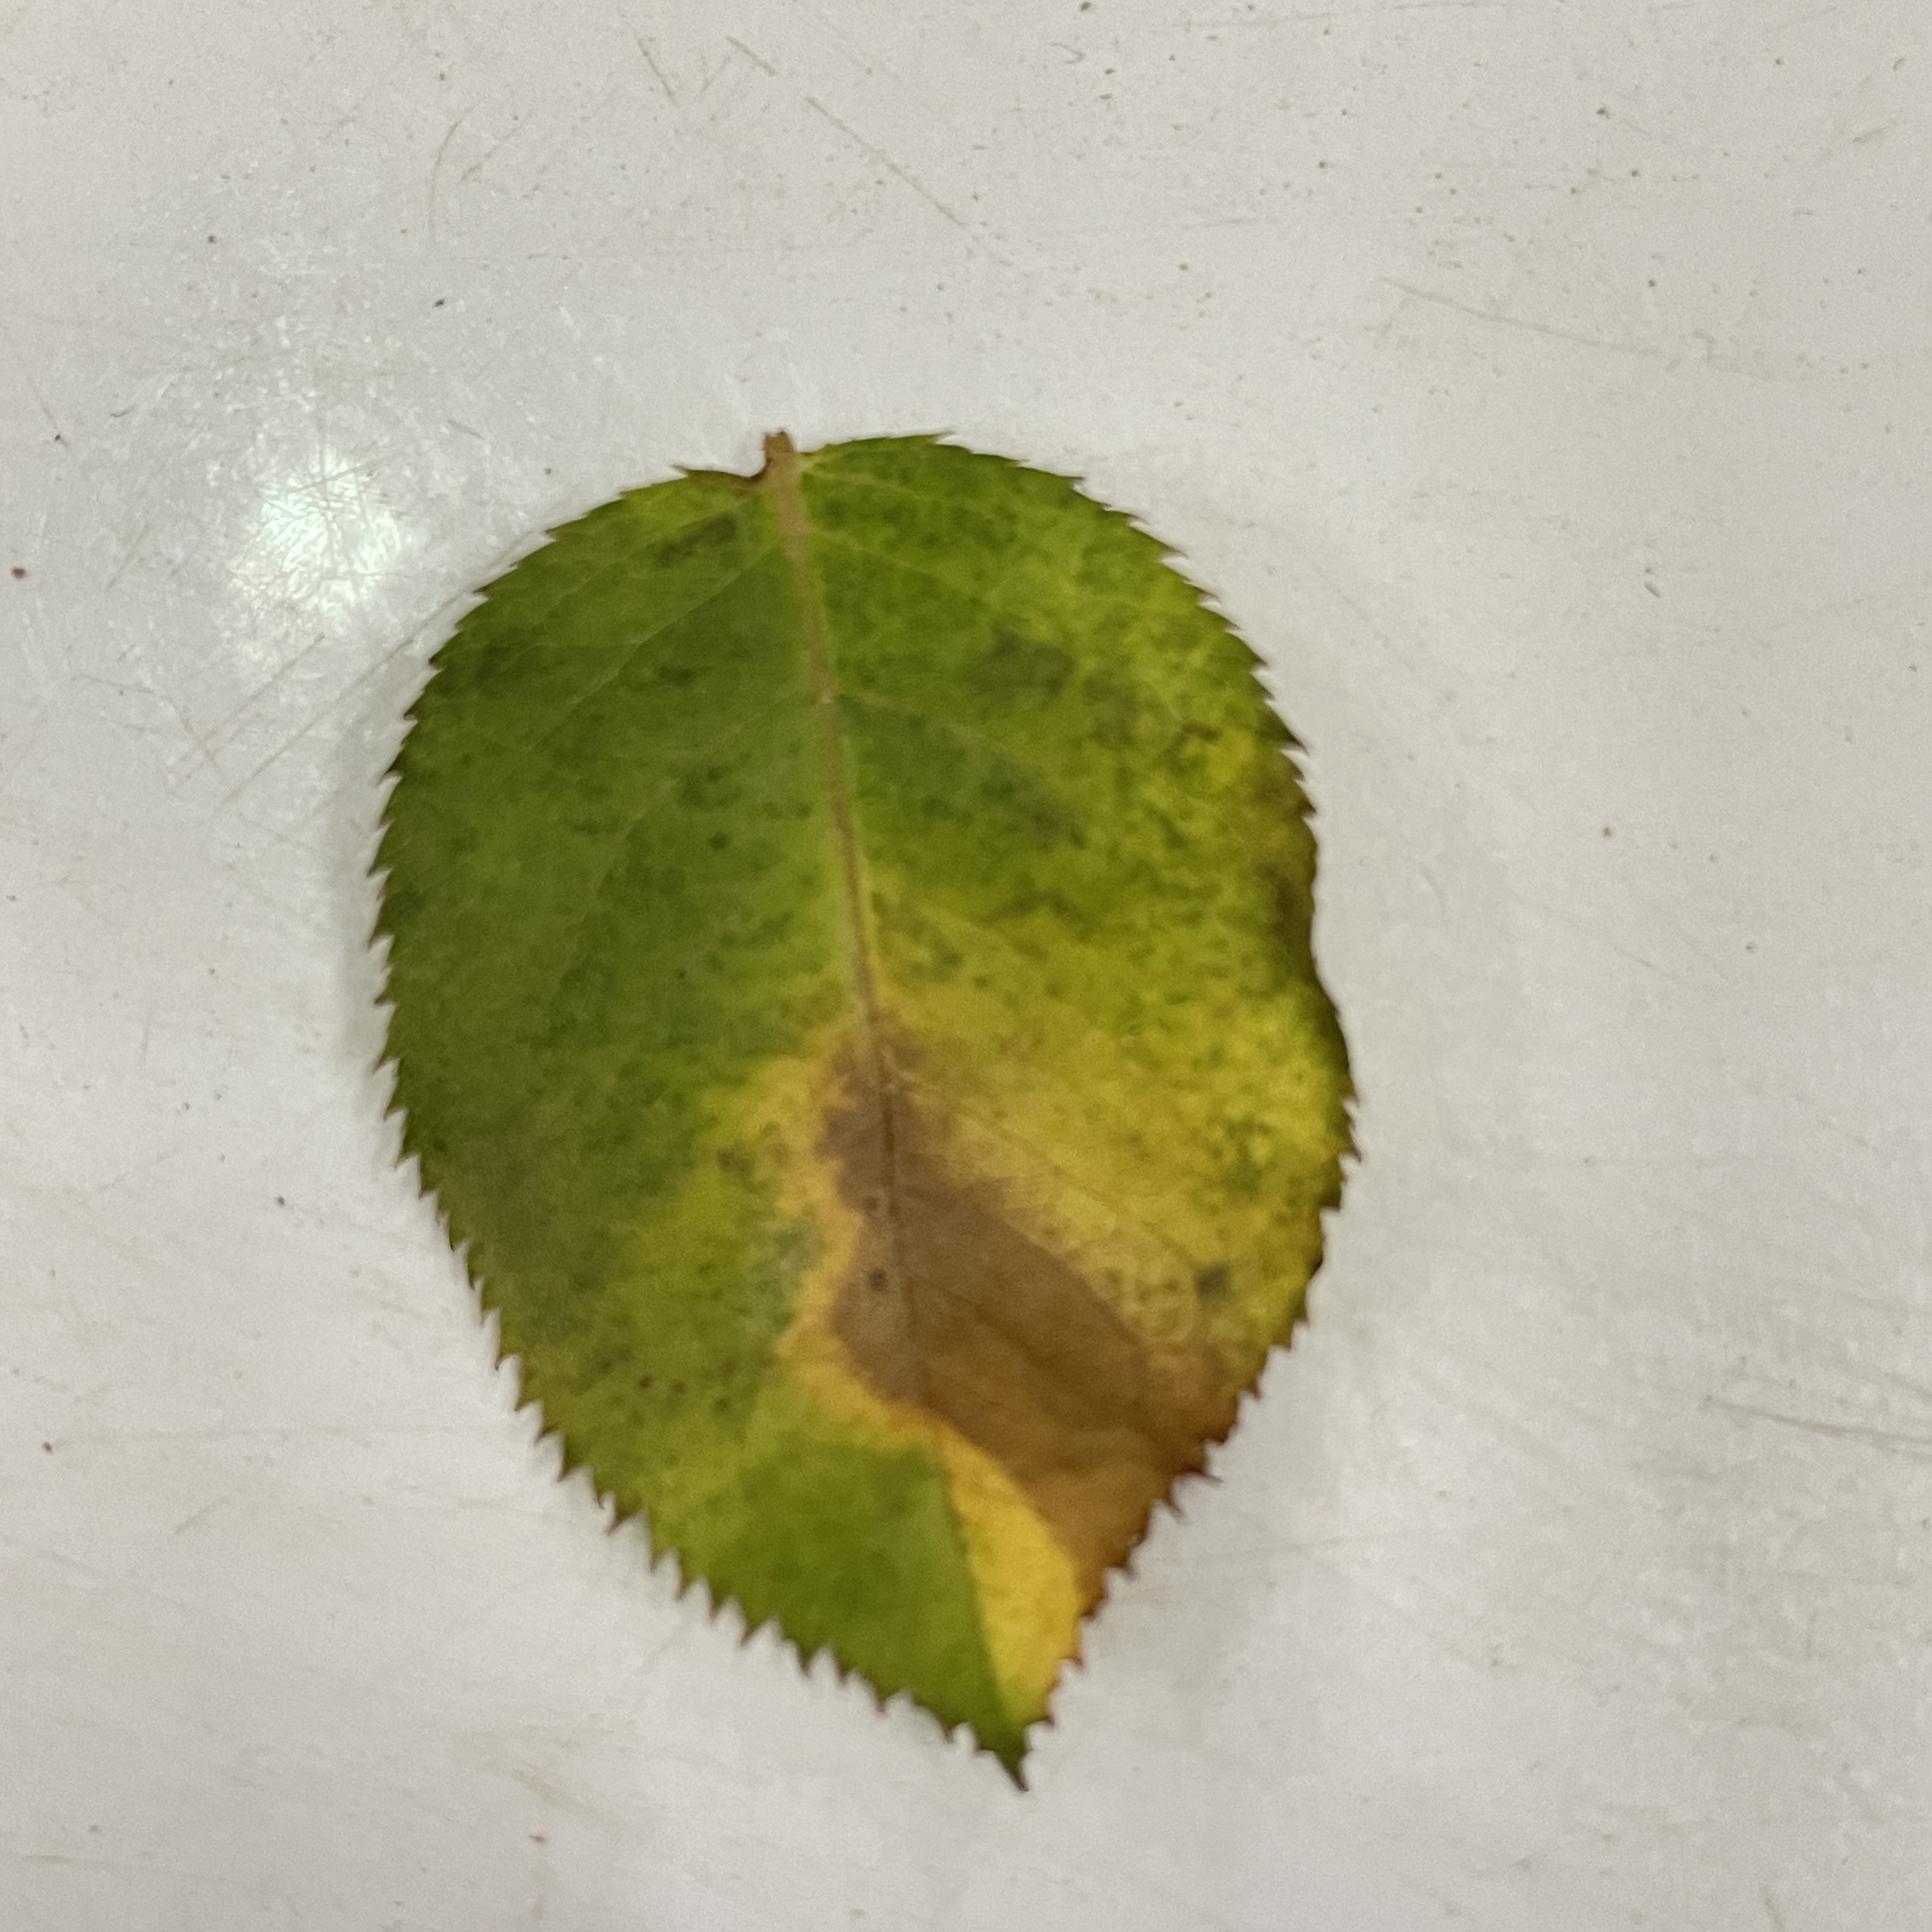
Label: Black Spot